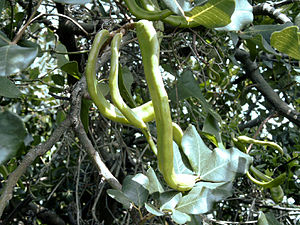
Johannesbrød-slægten
Frugter af Johannesbrød i frisk tilstand.
"Johannesbrød-slægten er en planteslægt, der er udbredt i Middelhavsområdet og på den Arabiske Halvø. Det er træer med helrandede, læderagtige blade, blomster i klaser og lange, glatte bælge. Her omtales kun den ene art, som kendes fra de tørrede frugter, ""johannesbrød"".